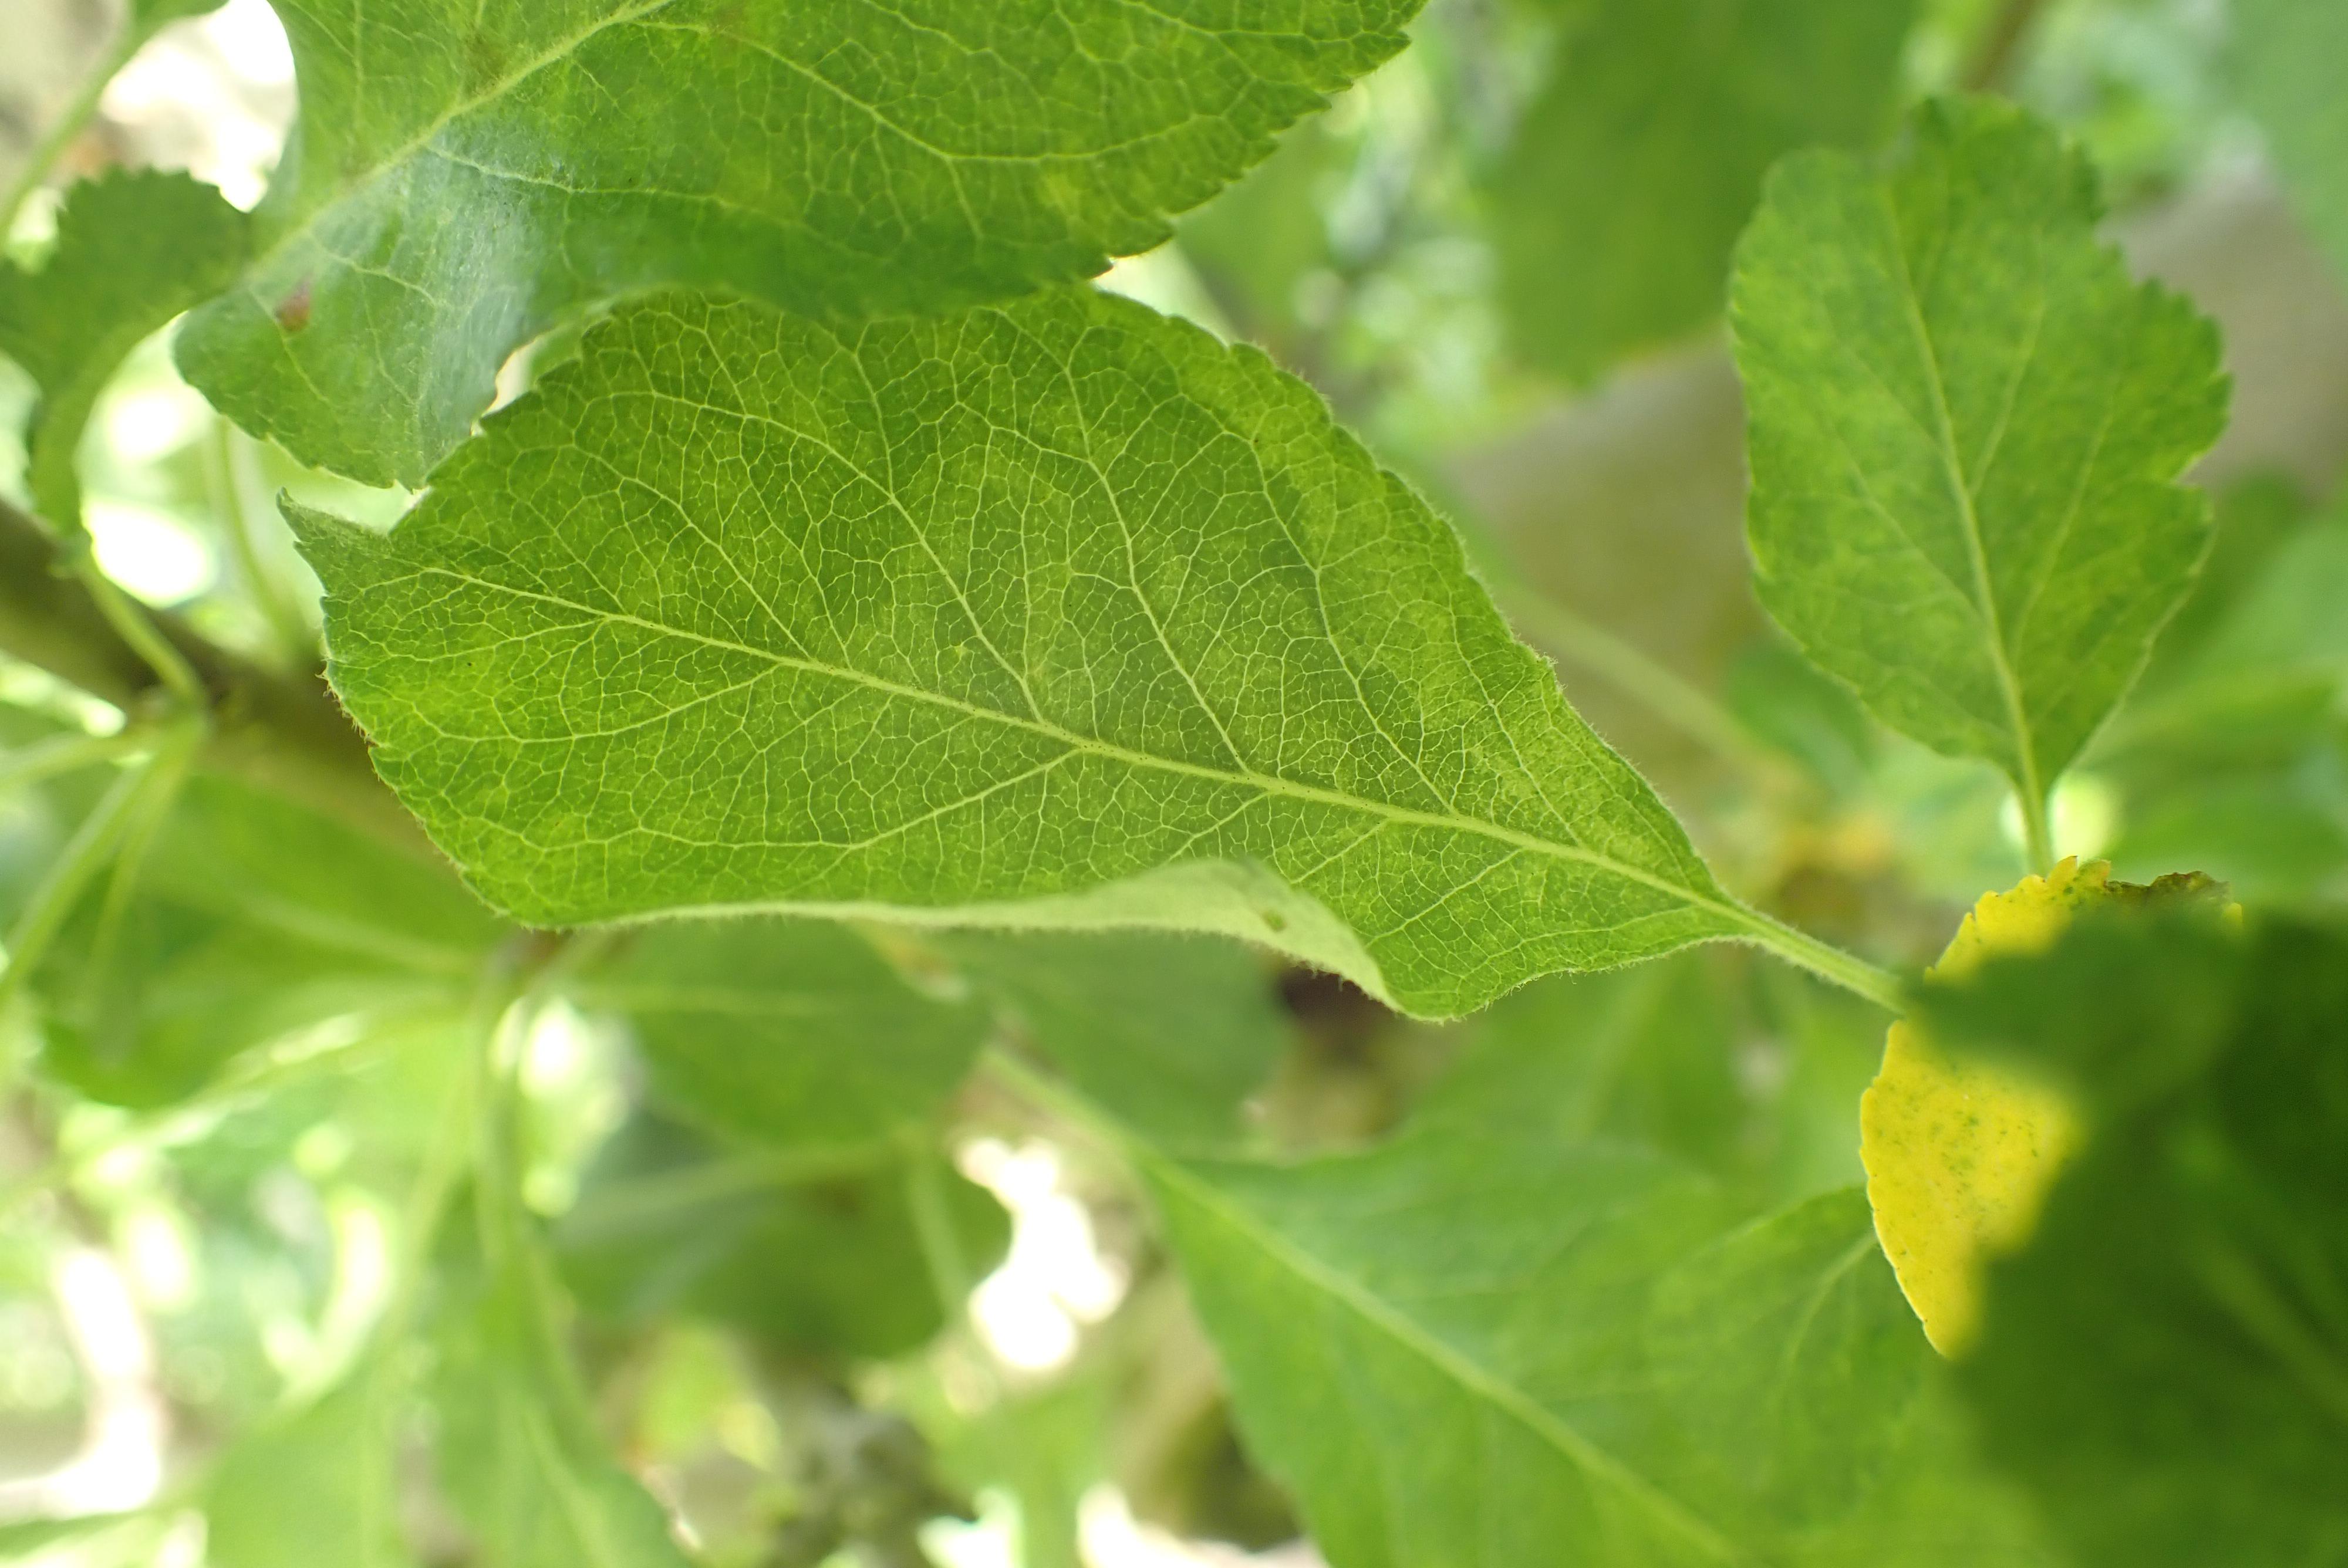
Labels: scab